Liam Neeson

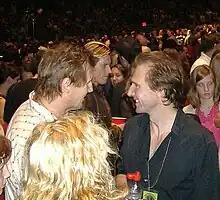
Neeson (left) and Ralph Fiennes at a U2 concert in Madison Square Garden, October 2005

In 1999, Neeson starred as Jedi Master Qui-Gon Jinn in "". Director George Lucas cast Neeson because he considered him a "master actor, who the other actors will look up to, who has got the qualities of strength that the character demands." As the first "Star Wars" film to be released in 16 years, it was surrounded by media anticipation. Neeson's connection to "Star Wars" started in the Crown Bar, Belfast. He told Ricki Lake, "I probably wouldn't have taken the role if it wasn't for the advice of Peter King in the Crown during a Lyric reunion." Despite mixed reviews from critics and fans, the film was a box office success.